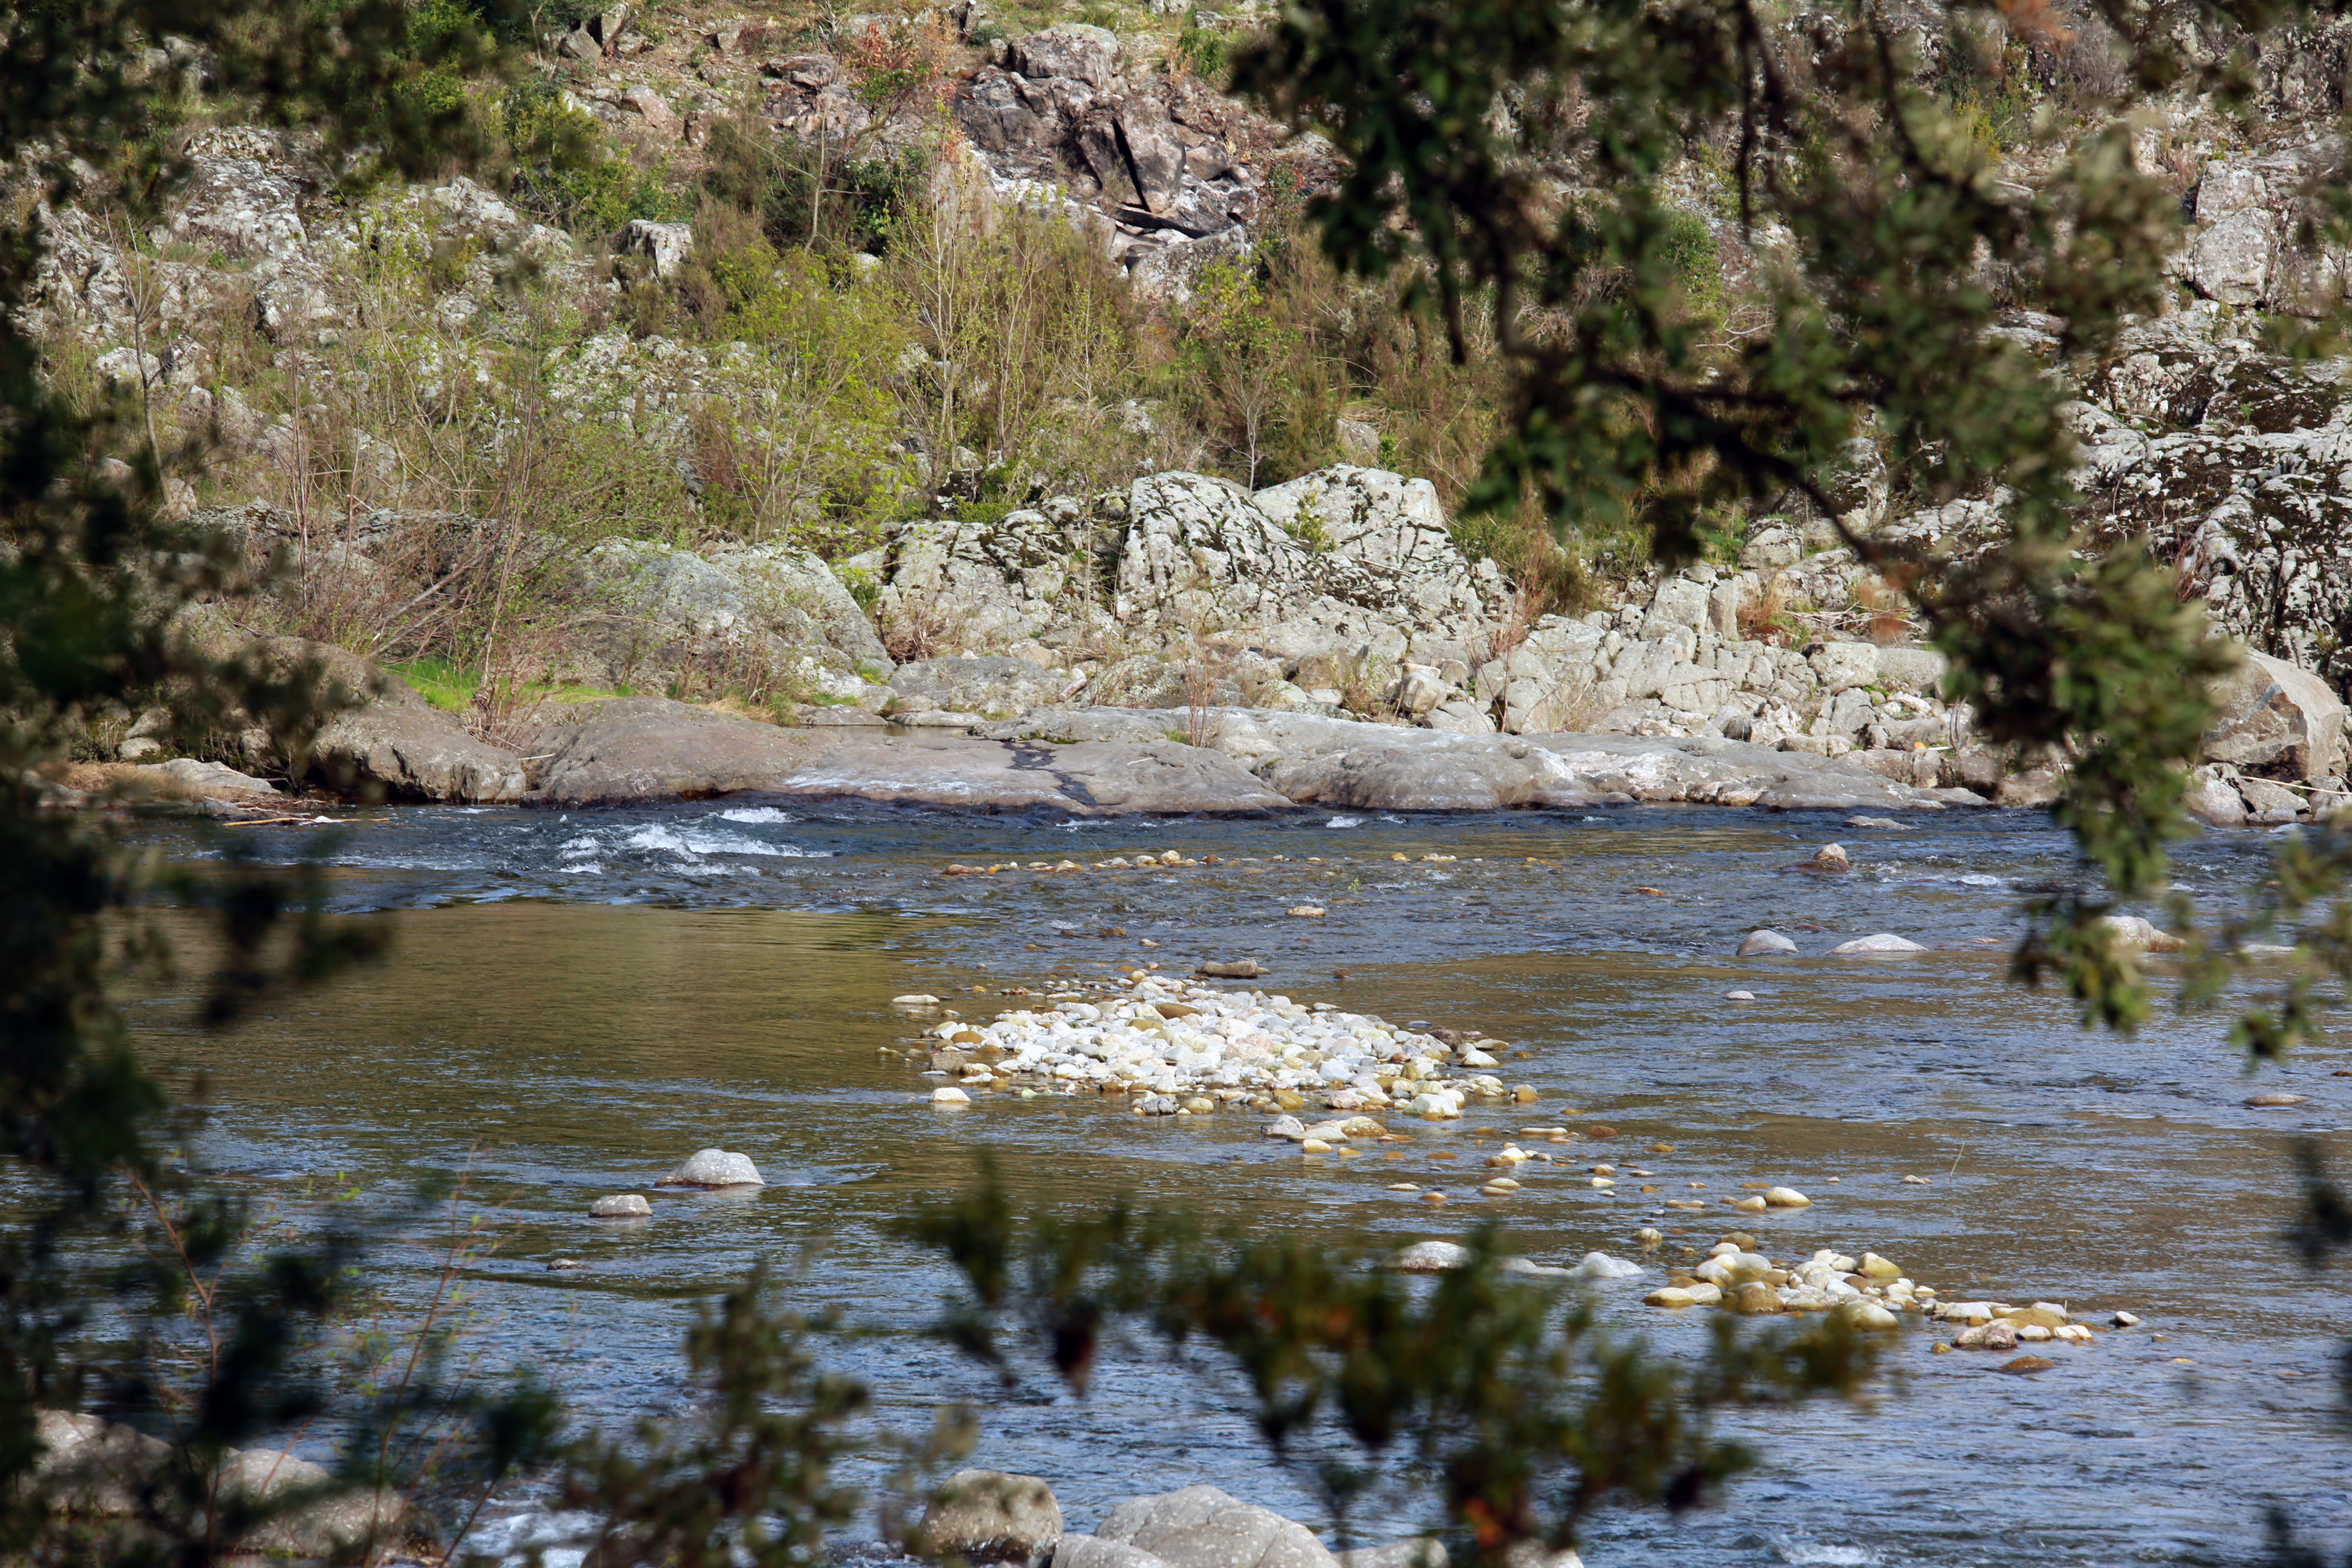
landscape, tree, water, nature, outdoor, creek, wilderness, flower, lake, river, valley, europe, stream, autumn, canon, rapid, body of water, rocks, paysage, midi, landschaft, printemps, isasza, southfrance, sdfrankreich, zuidfrankrijk, mditerrane, languedocroussillon, gard, roches, rivire, courant, galets, exterieur, courdeau, gardon, saintjeandugard, cevennes, anduze, ales, watercourse, wadi, landform, geographical feature